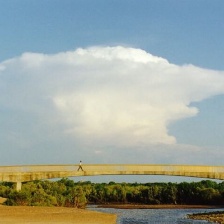
Cloud type: Cumulonimbus